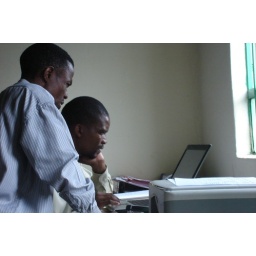
Lawrence &amp;amp; Luckson from the Hands at Work office in Kabwe intently studying a laptop screen at work